Angell Street

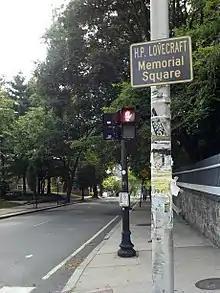
HP Lovecraft Memorial Square intersection of Angell St and Prospect St in Providence.

Angell Street runs roughly east to west across the East Side of Providence. The street begins in Wayland at the Henderson Bridge and extends westward, bisecting the Brown University campus and then continuing down College Hill. The street ends at Benefit Street, immediately east of the First Baptist Church in America, where its path becomes Thomas and later Steeple streets.